Norm Dicks

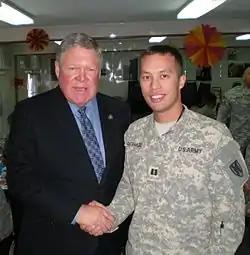
US Congressman Norm Dicks greets a US Army Soldier from Washington's 6th District at Camp Arifjan, Kuwait in 2010.

When deciding to retire from Congress in 2012, Dicks said his biggest regret was voting for the Iraq War. "I'm still glad Saddam Hussein is not there, but I feel we were misled, not intentionally misled, but we were not given accurate information, and if we had known Saddam Hussein did not have weapons of mass destruction, I don't think Congress would even have been asked to vote on that."